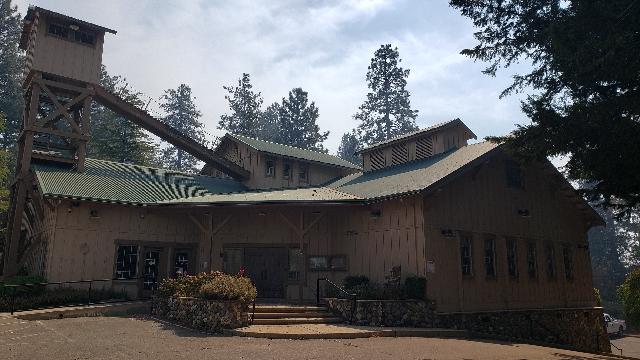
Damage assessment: no_damage